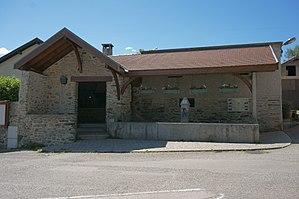
La fontaine à Montchaboud
Montchaboud est une commune française située dans le département de l'Isère et la région Auvergne-Rhône-Alpes.